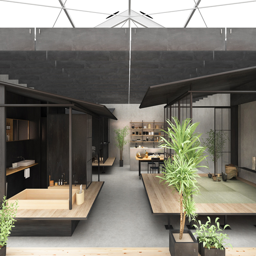
architects propose homes of the future